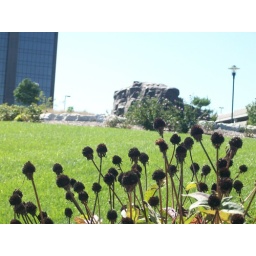
this shows proportions by how the plant looks bigger than the rock in the back ground.